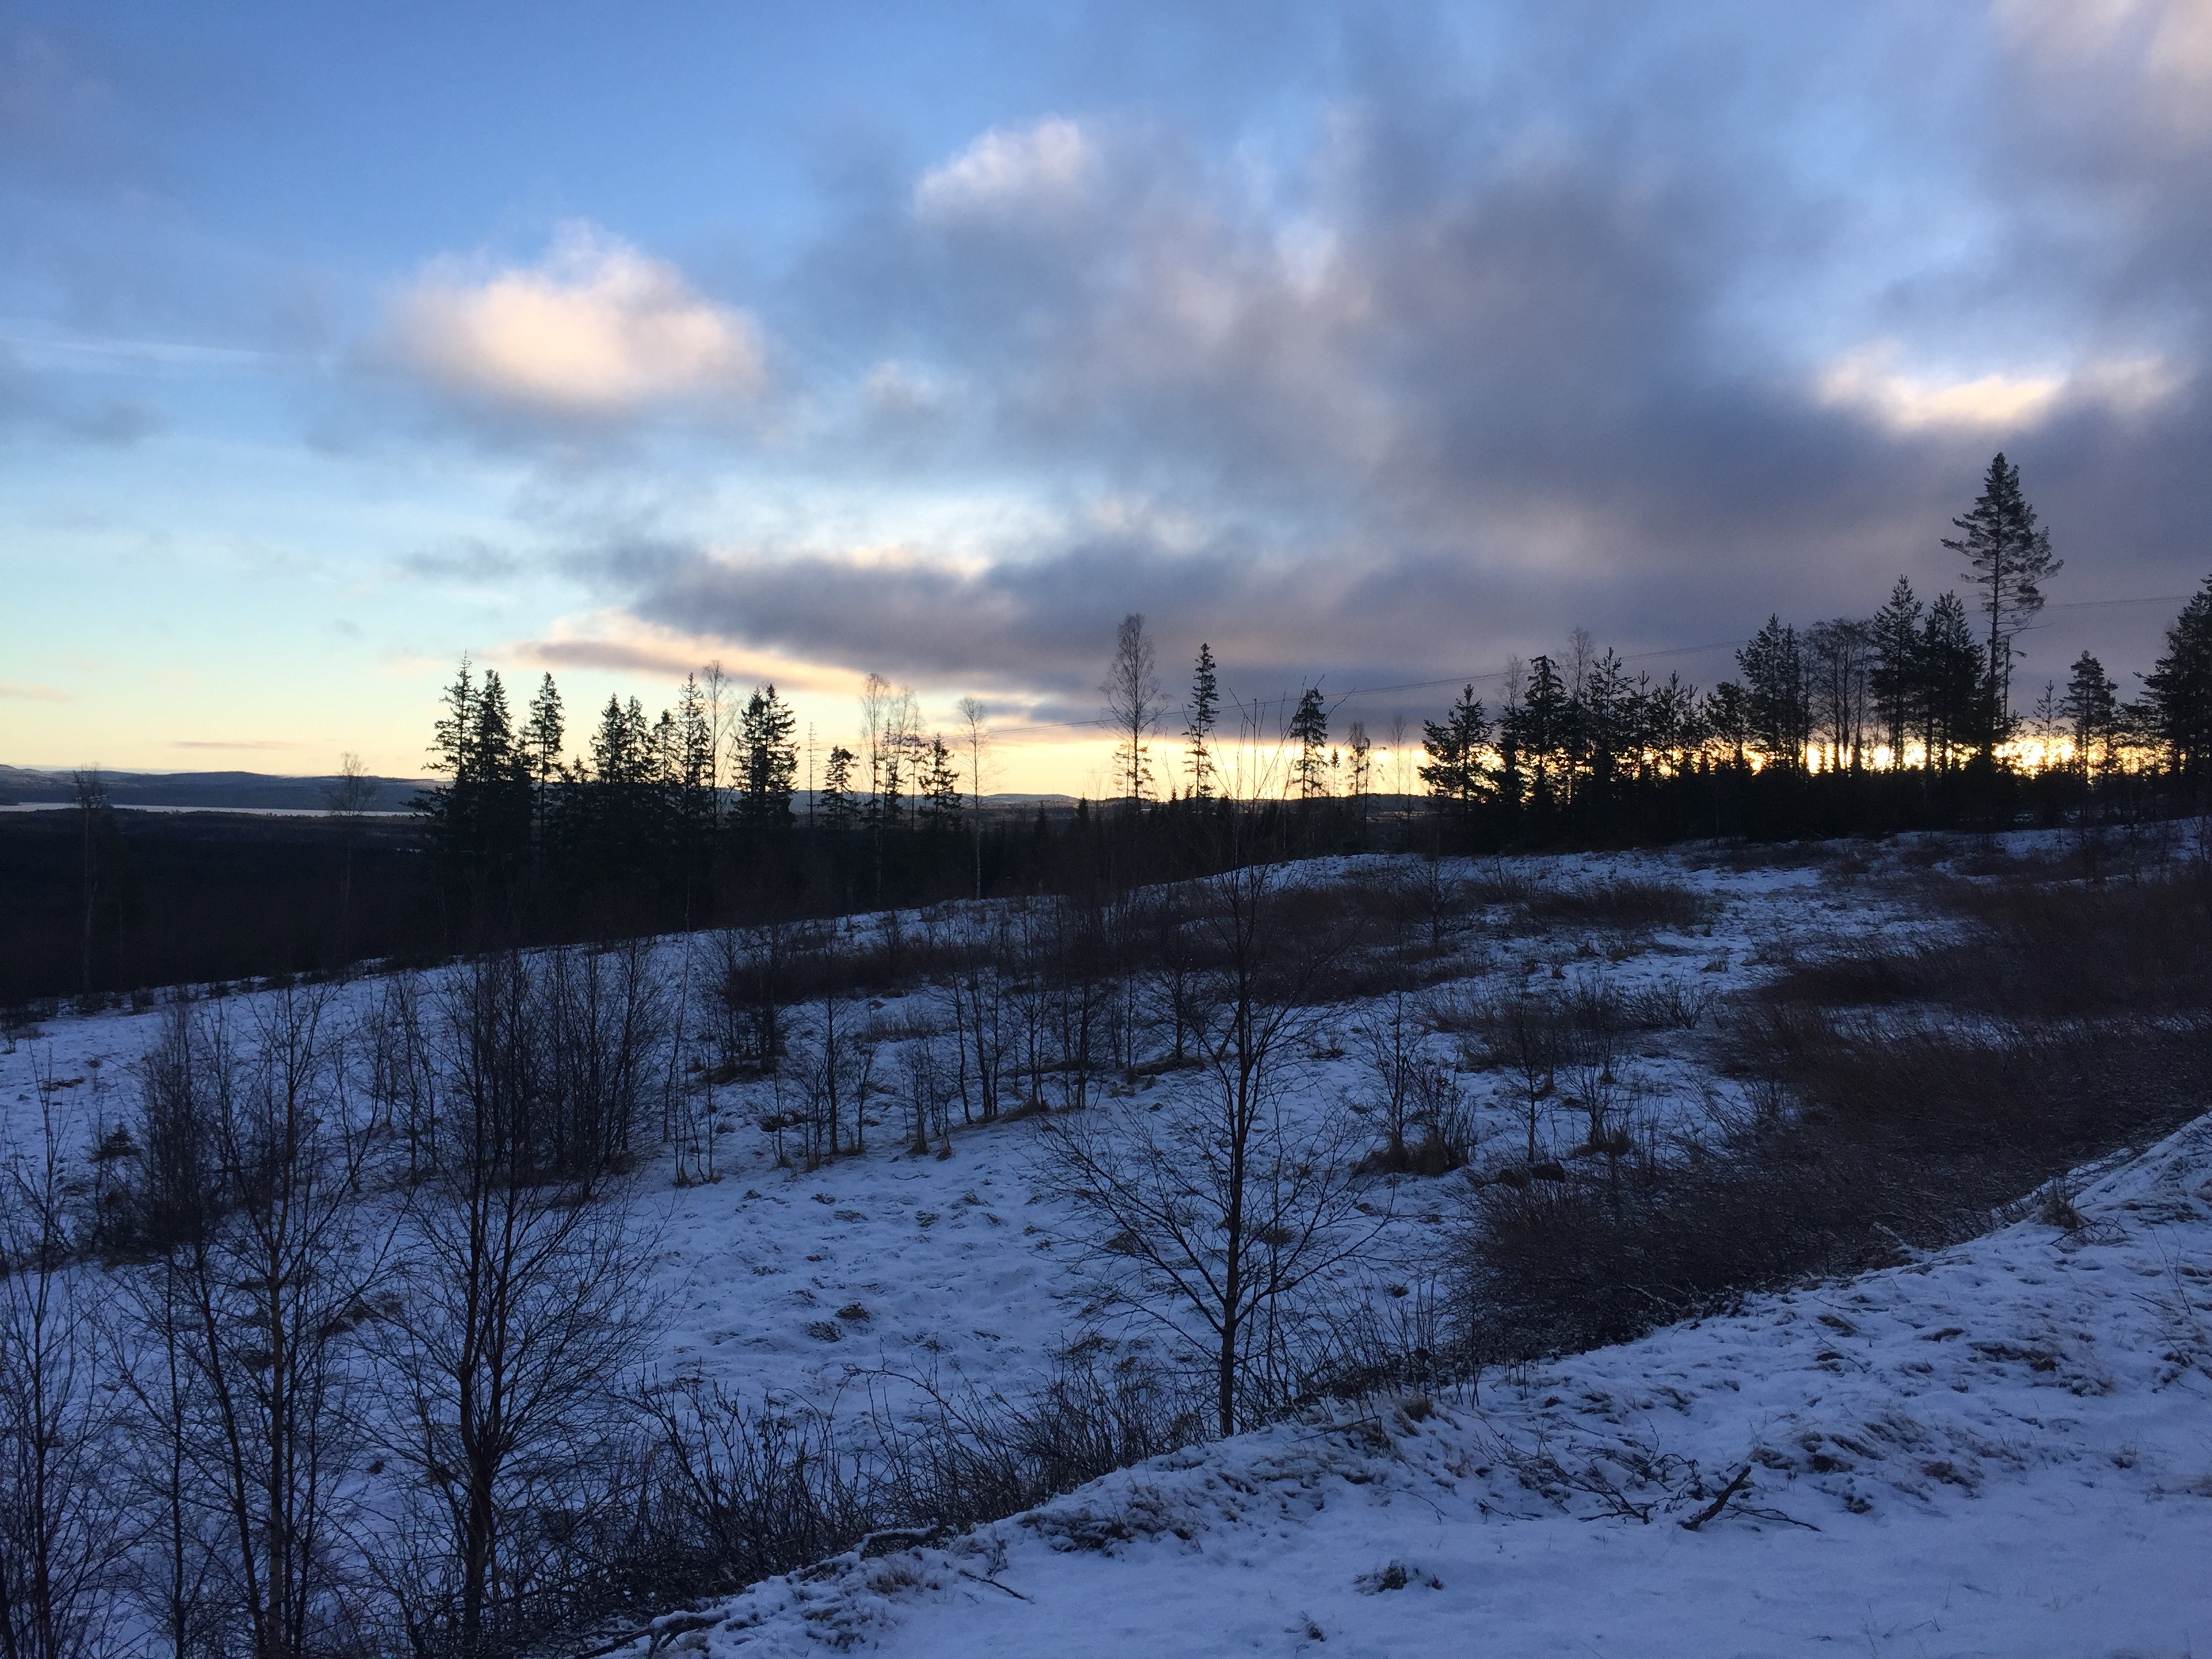
landscape, tree, nature, snow, winter, cloud, sky, sunset, sunlight, morning, dawn, dusk, ice, evening, reflection, weather, season, himmel, freezing